Esprit Antoine Blanchard

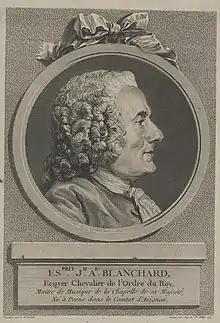
Esprit-Joseph-Antoine Blanchard

Esprit-Joseph-Antoine Blanchard (29 February 1696 – 19 April 1770) was a French baroque composer, a contemporary of Jean-Philippe Rameau, regarded as a representative composer of religious music in eighteenth-century France.